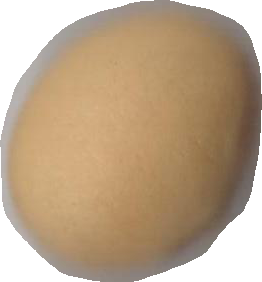
Variety: Dega